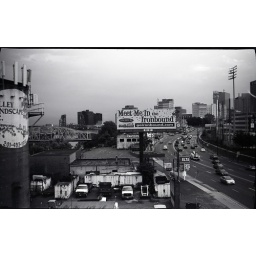
Tony Soprano drives by this Valley Landscape sign in the opening sequence of the Sopranos. Through the window of a moving train.